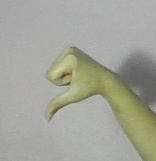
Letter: waw